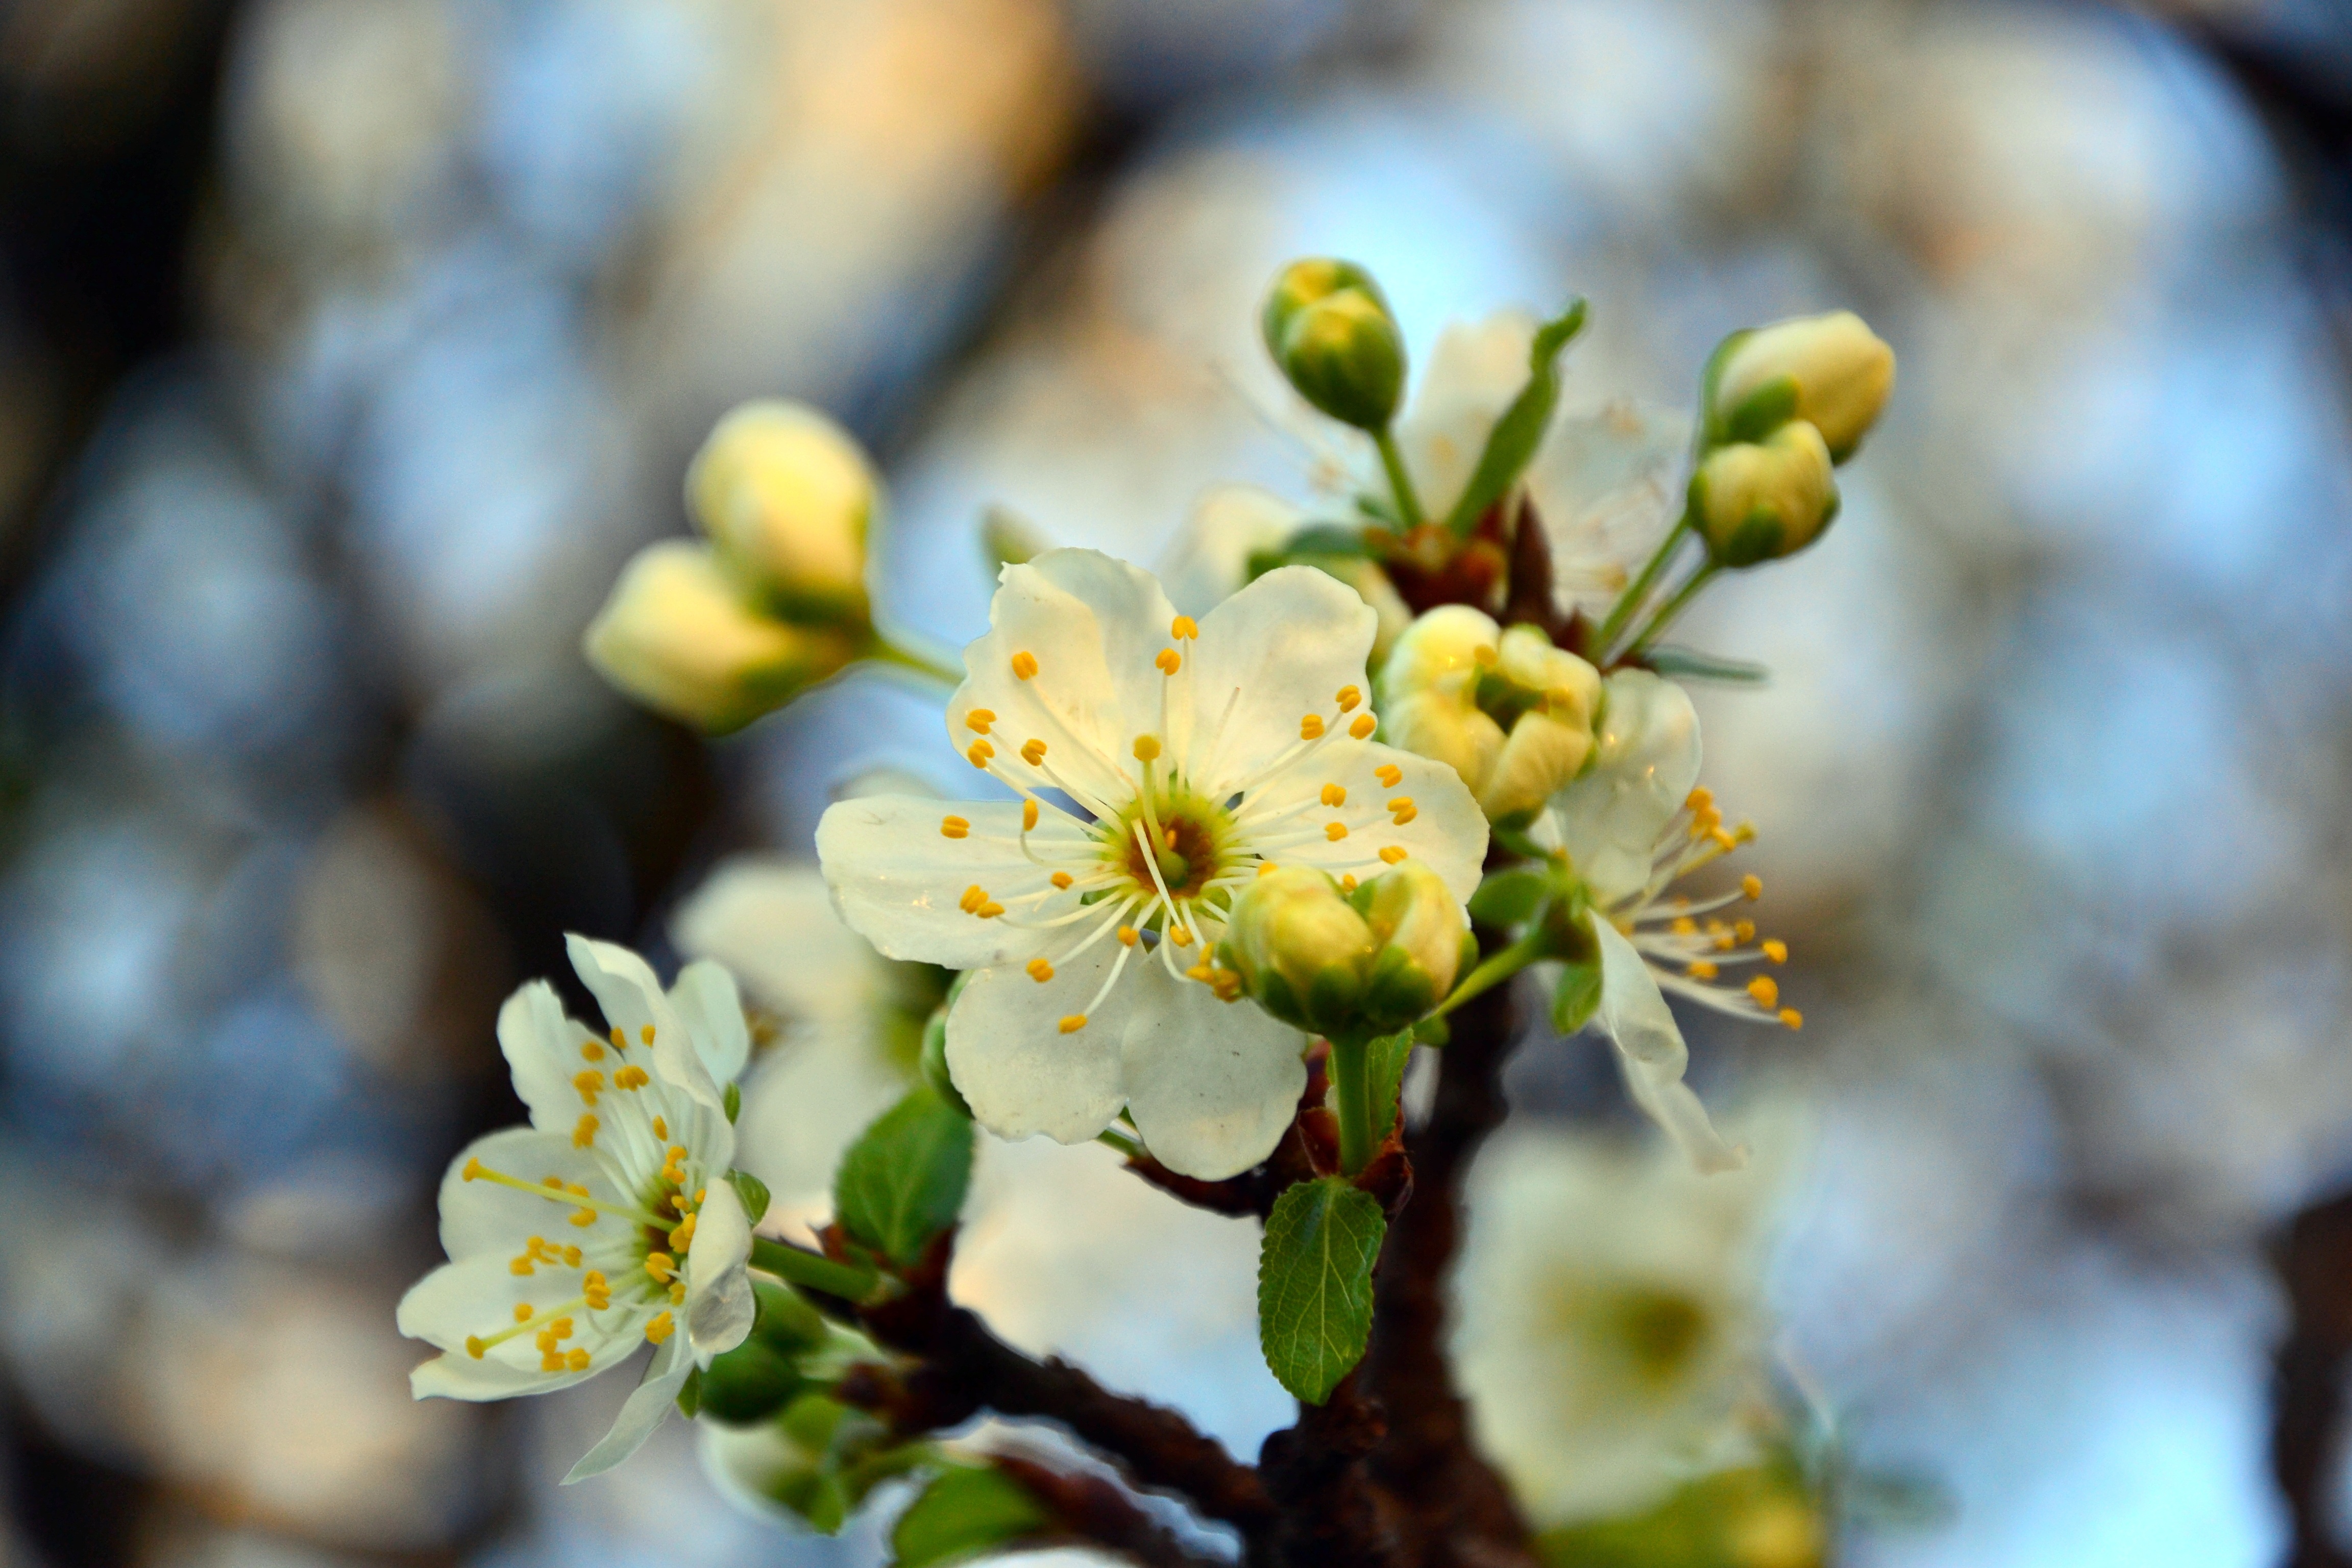
tree, nature, branch, blossom, plant, fruit, flower, food, spring, green, produce, botany, yellow, flora, close up, shrub, cherry, macro photography, flowering plant, blossom tree, may day, land plant